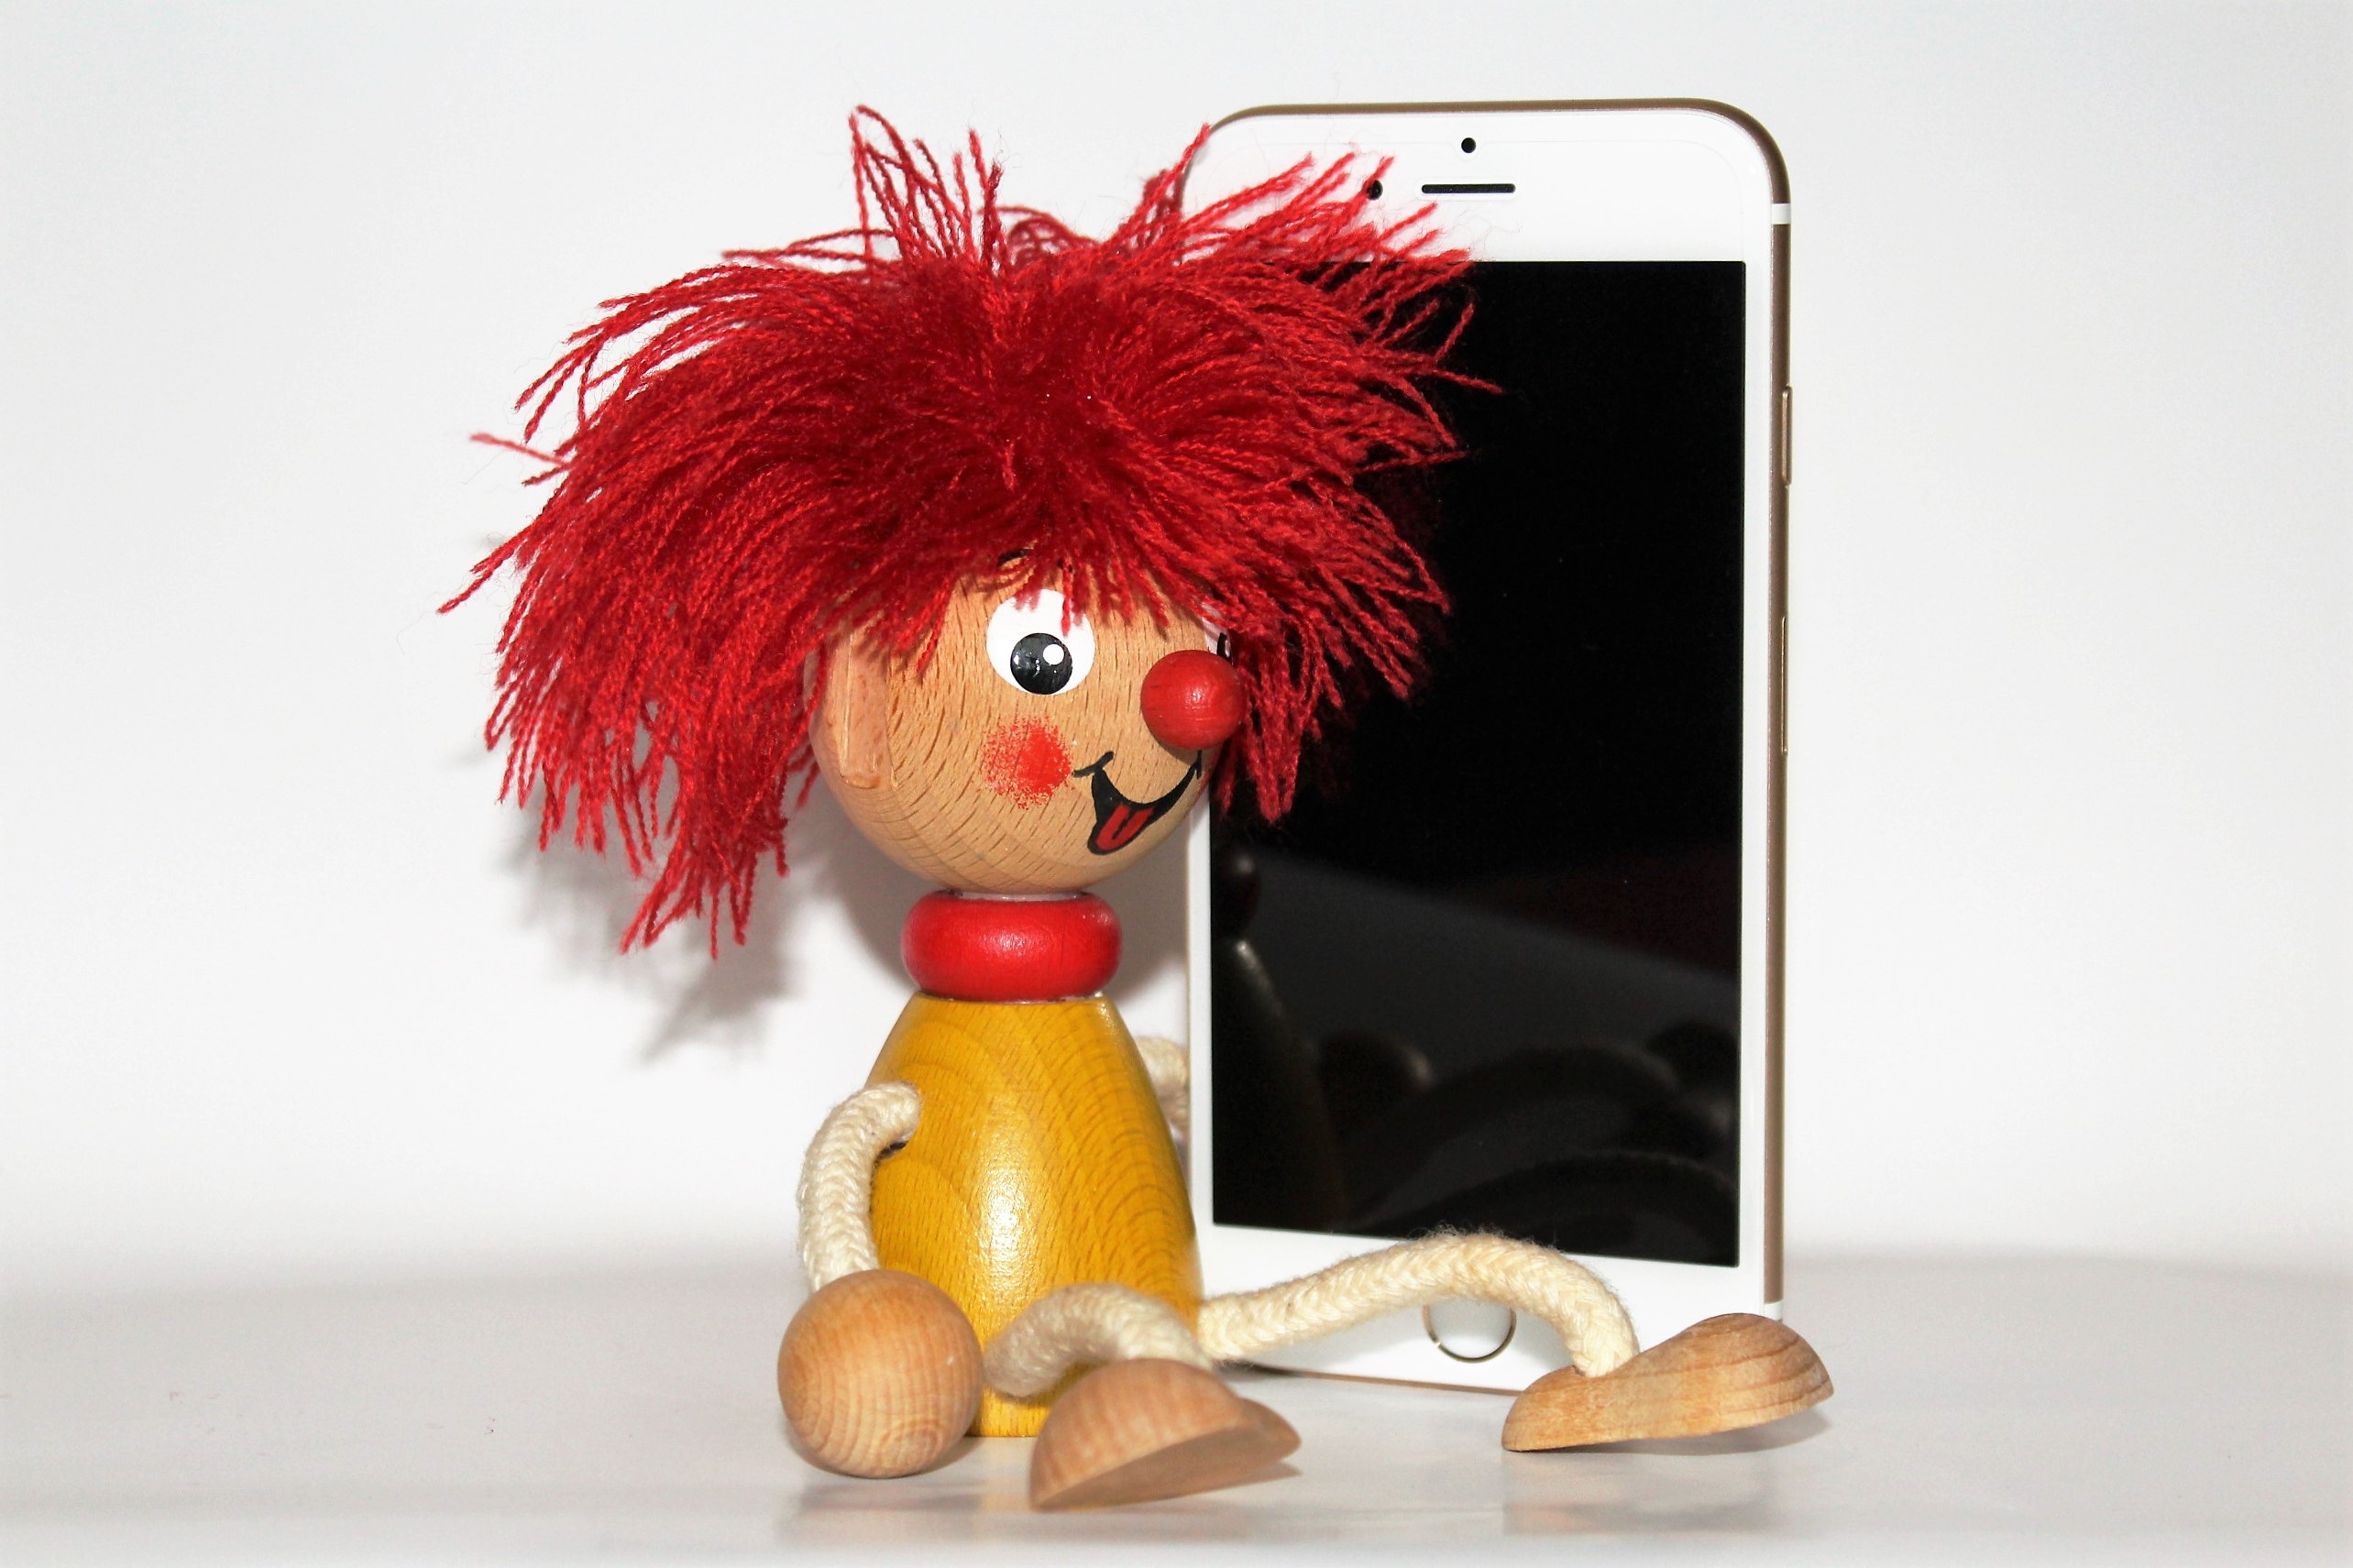
iphone, red, toy, material, textile, doll, figure, toys, funny, plush, holzfigur, wood doll, stuffed toy, pumuckl